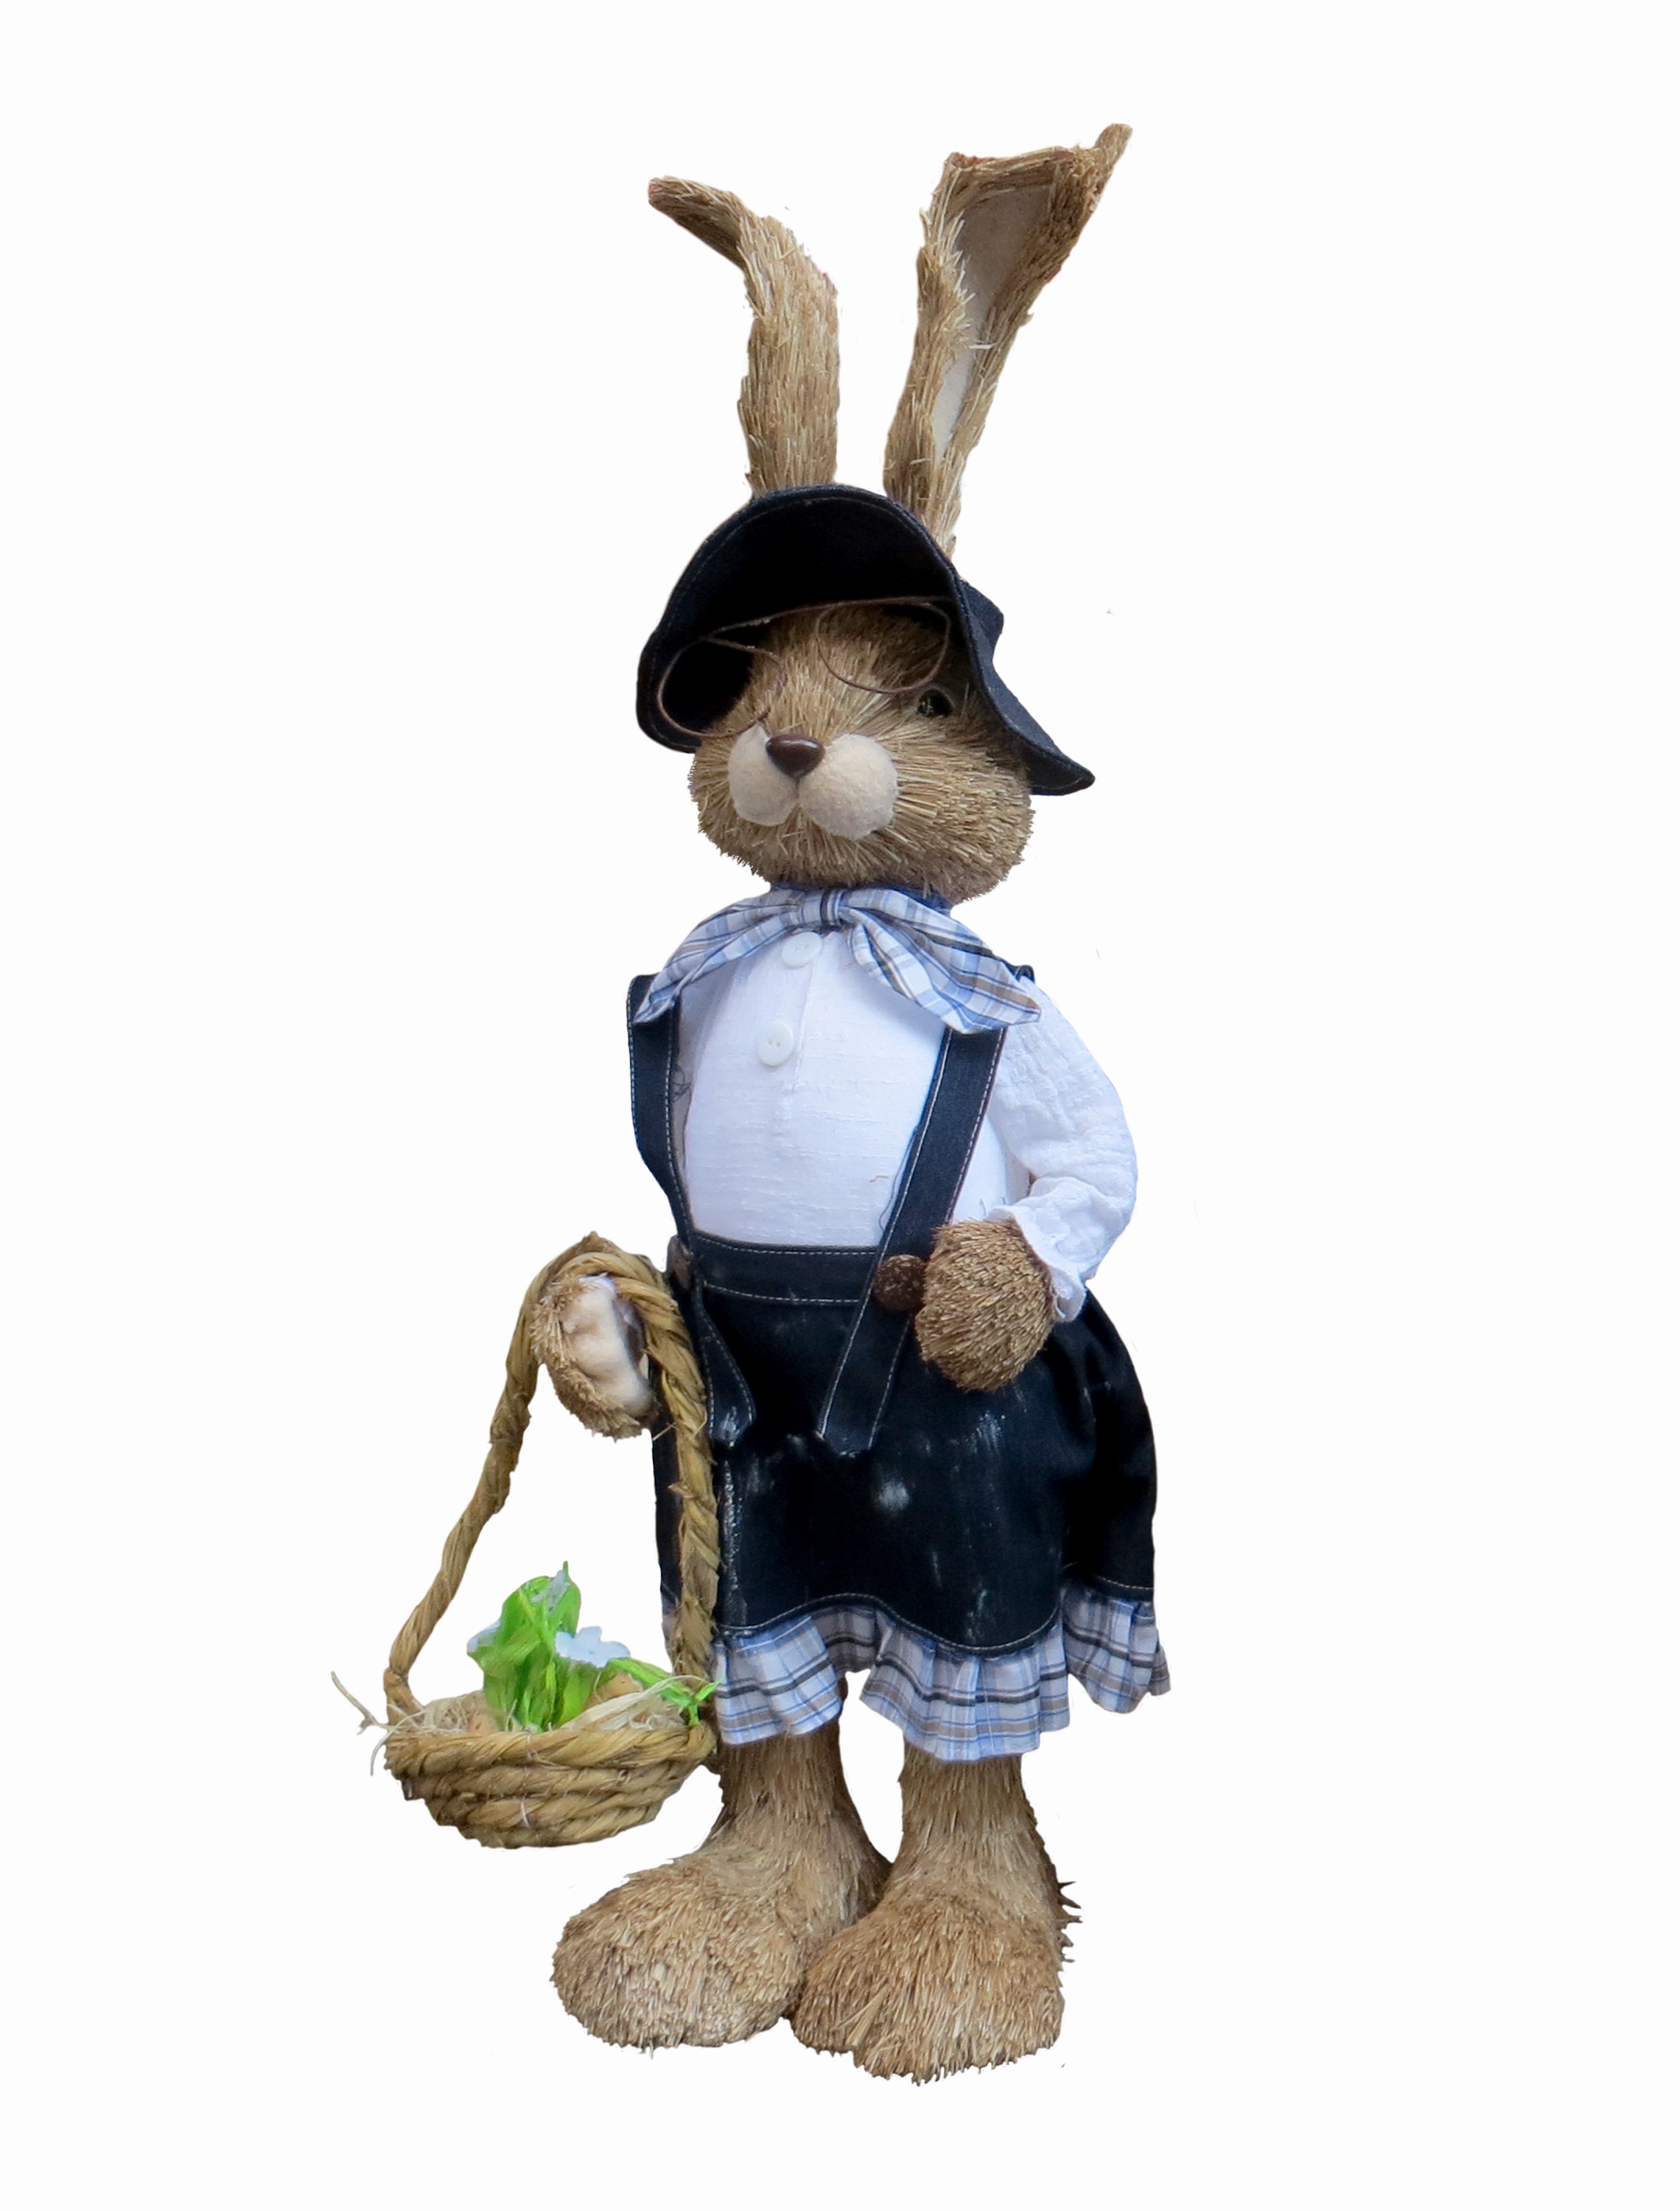
spring, toy, hare, illustration, figurine, easter, easter bunny, easter decoration, stuffed toy